Tom Hancock

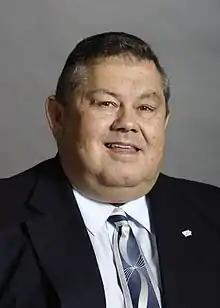
Hancock in January 2009

Thomas L. Hancock (February 3, 1948 – January 31, 2016) was an American politician who was Iowa State Senator from the 16th District. A Democrat, he served in the Iowa Senate from 2005. He retired from the United States Postal Service after 31 years and was a member of the Epworth Volunteer Fire Department.